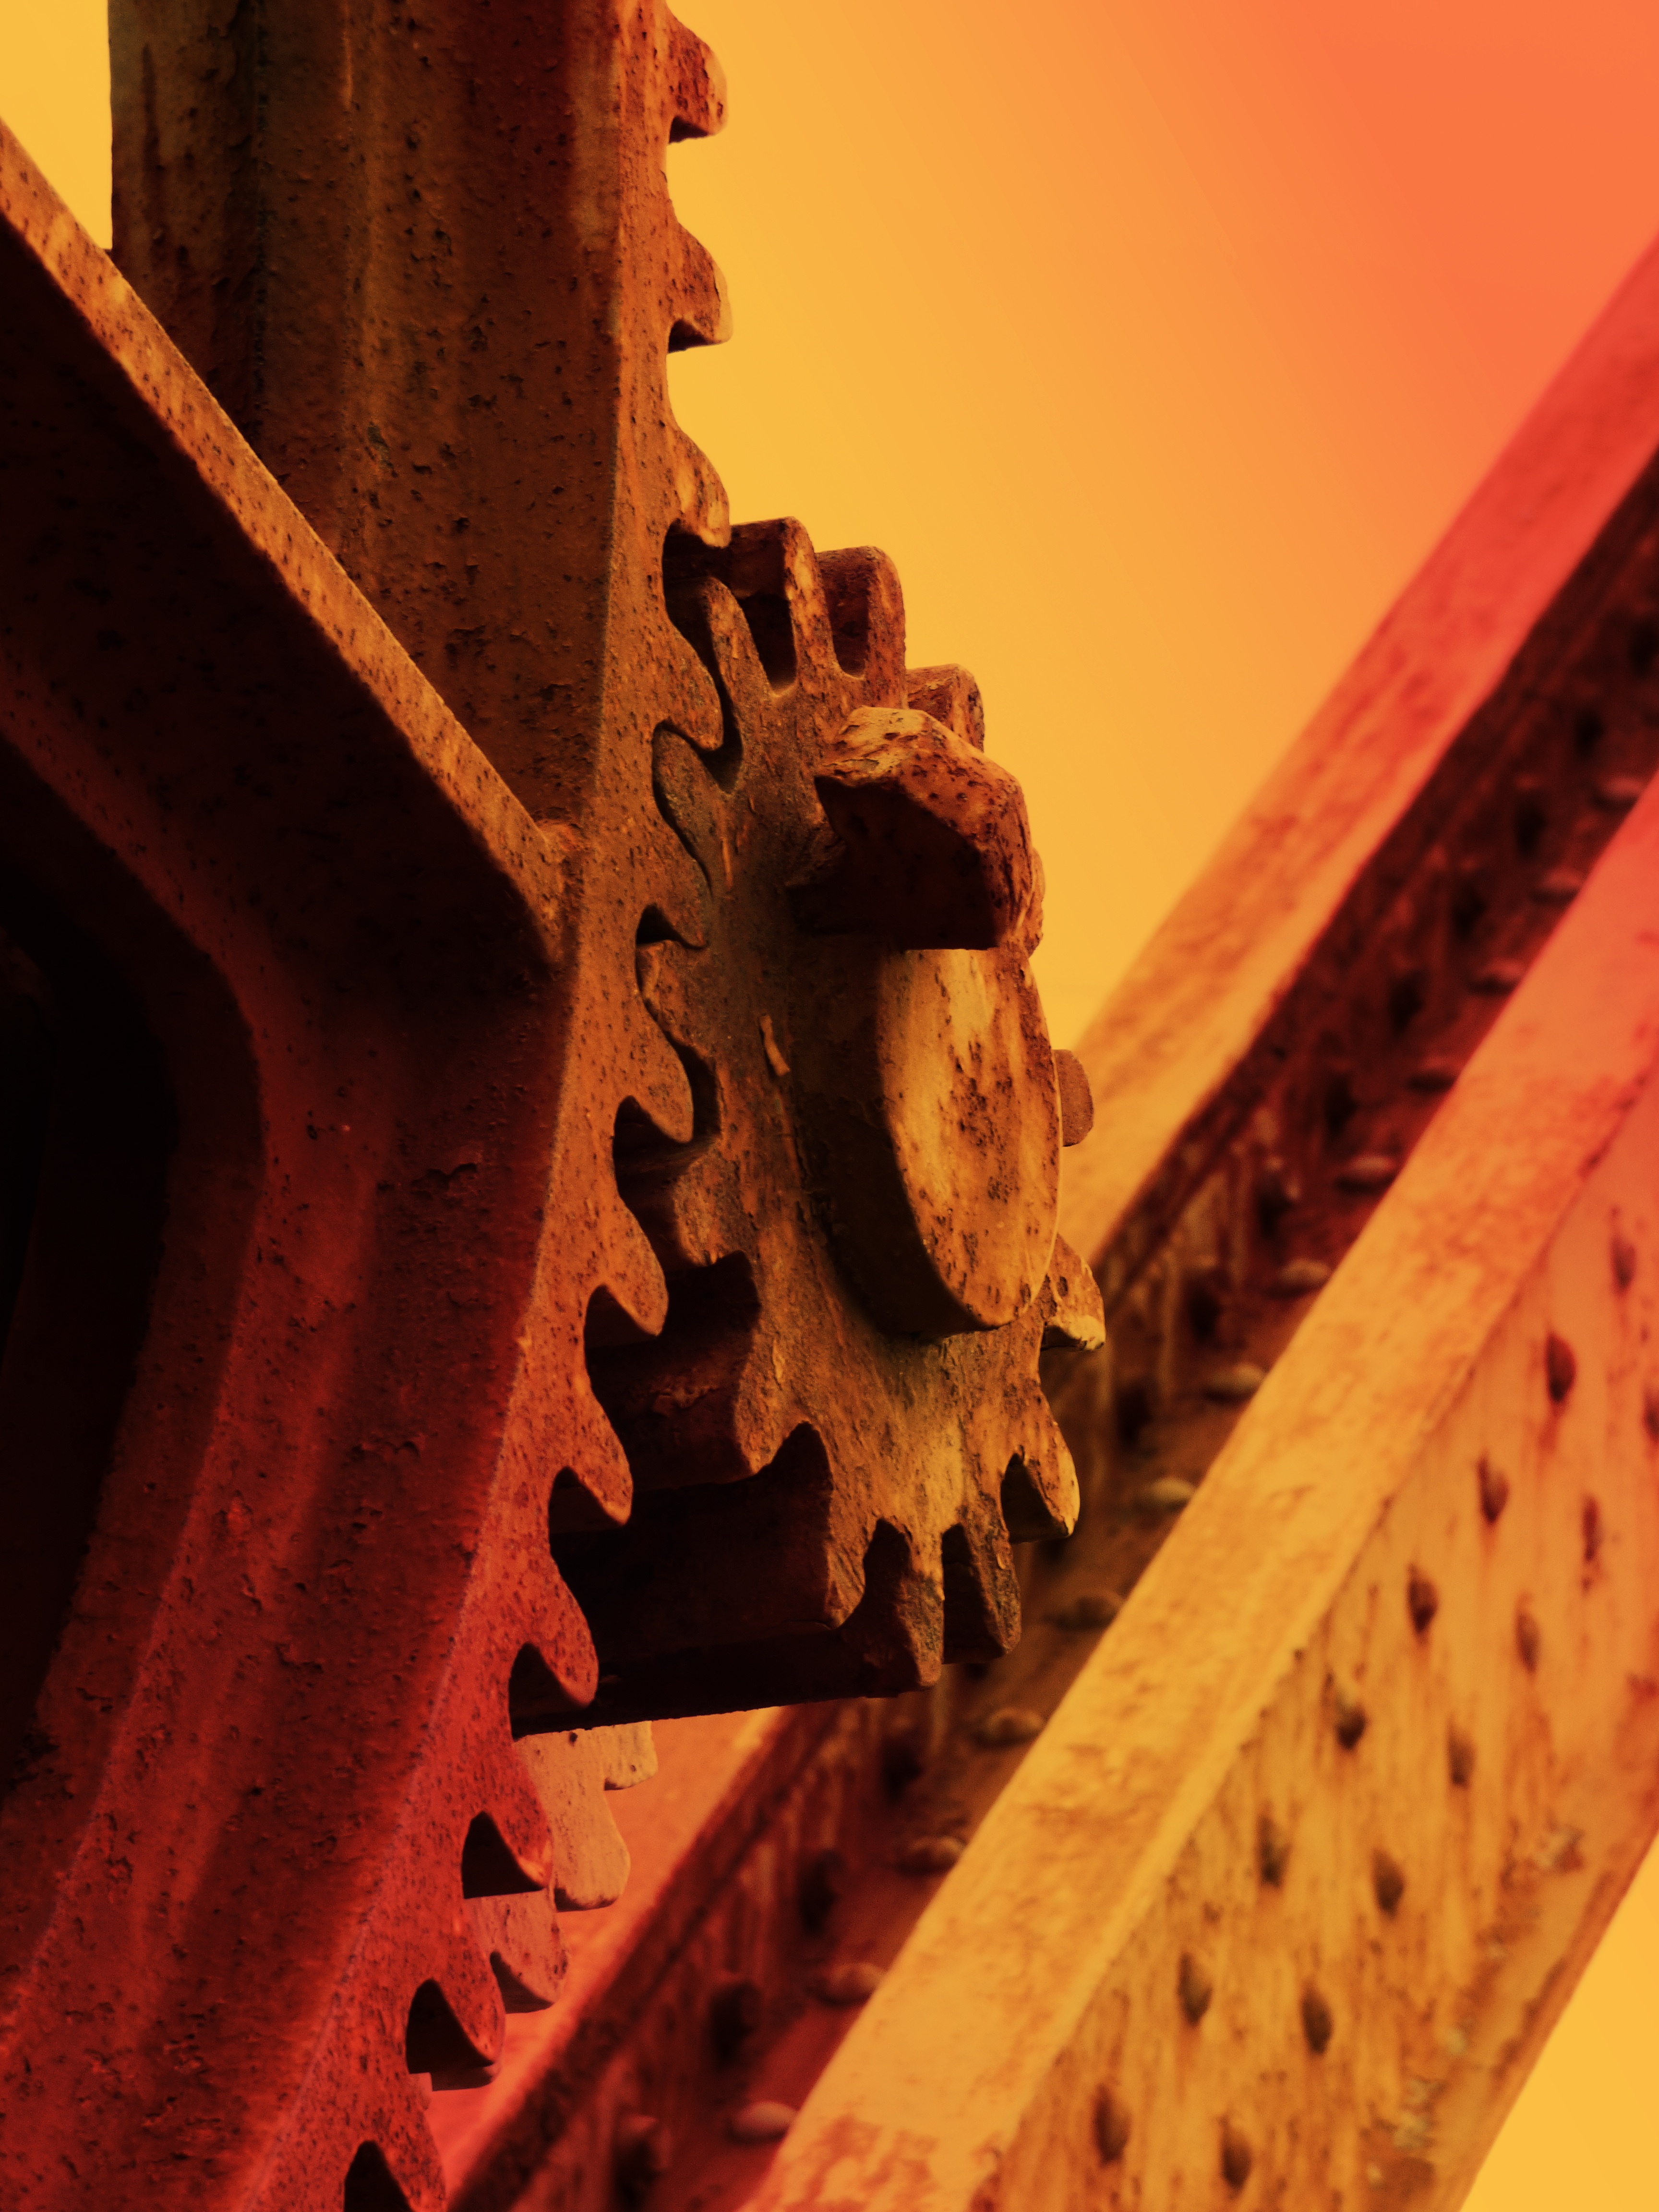
sky, wood, rust, gear, metal, machine, machinery, mechanism, close up, rusty, angle, carving, macro photography, stock photography